Jeane Dixon

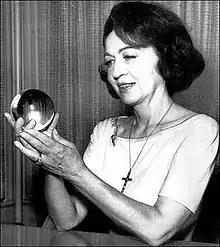
Jean Dixon

Jeane Dixon (January 5, 1904 – January 25, 1997) was one of the best-known American psychics and astrologers of the 20th century, owing to her prediction of the assassination of President John F. Kennedy, her syndicated newspaper astrology column, some well-publicized predictions, and a best-selling biography.